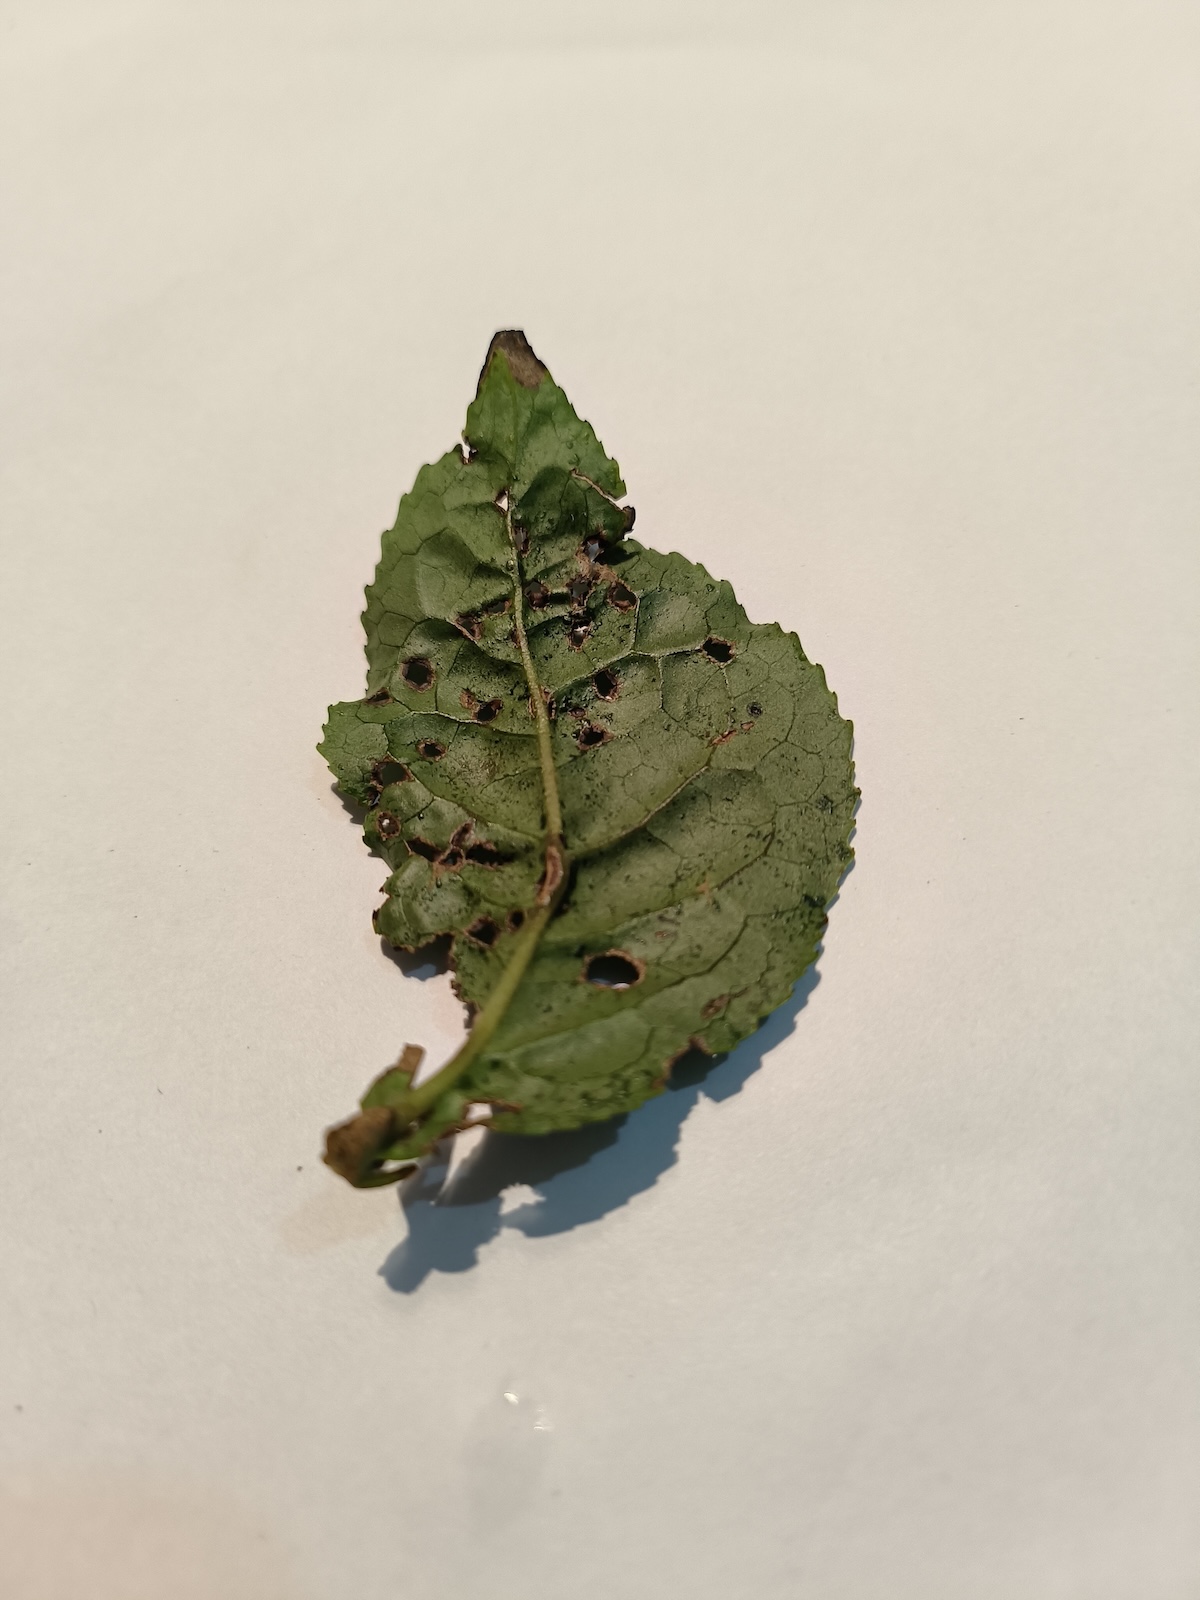
Label: Green mirid bug